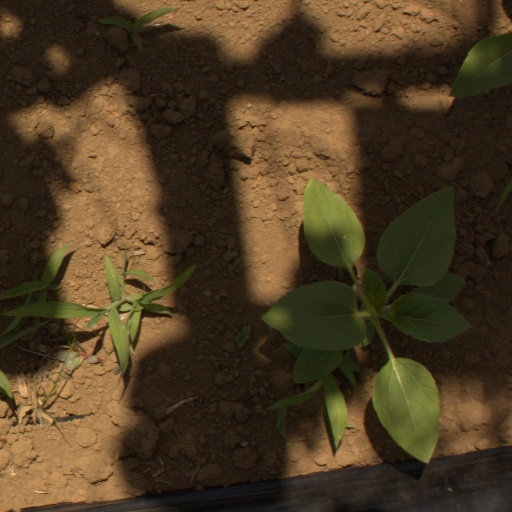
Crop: Jerusalem artichoke